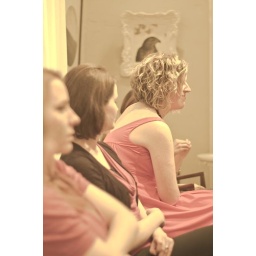
girls in pink